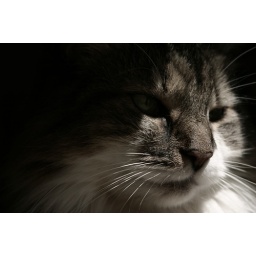
My cat Six, lit by the light of the front kitchen window... her favorite spot.